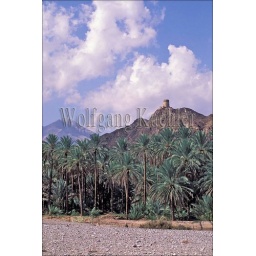
Oman, near muscat, landscape with palm trees and signal tower on hill